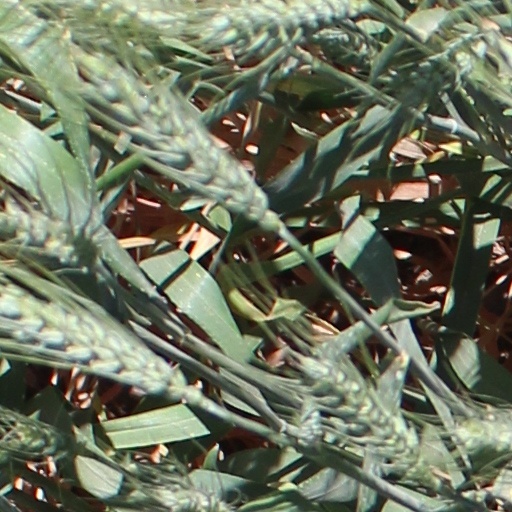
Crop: wheat